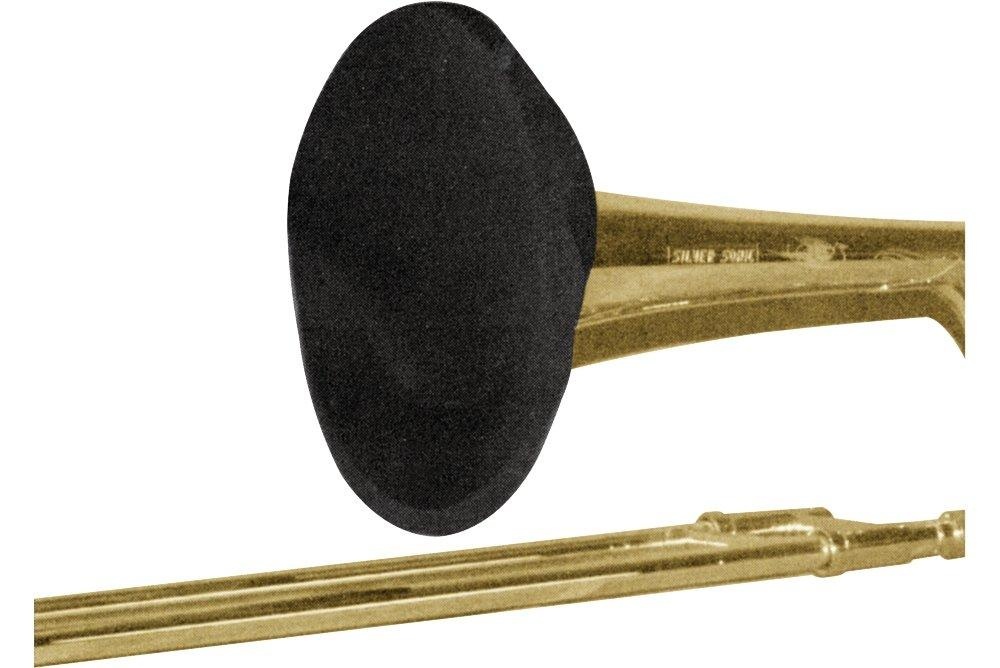
Softone Tenor Trombone Mute Large
Softone Tenor Trombone Mute Large Whether you're practicing or performing, Softone mutes improve sound quality and create a variety of tones for trumpet, tenor trombone, and bass trombone. Made of soft, non-toxic neoprene, Softone mutes are lightweight and easy to use. They won't stain or scratch your bell, and they fold up easily for storage. Made of soft neoprene
Brand: SOFTONE
Category: Arts & Entertainment > Hobbies & Creative Arts > Musical Instrument & Orchestra Accessories > Brass Instrument Accessories > Brass Instrument Mutes